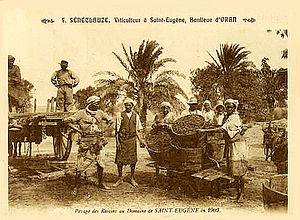
Vendange en 1909 au domaine Saint-Eugène à Oran
La viticulture en Algérie remonte à l'Antiquité et particulièrement à la colonisation romaine. À l'époque de la colonisation française et des départements français d’Algérie, le vignoble de l'Algérie a atteint 396 000 hectares pour une production annuelle de vin allant jusqu'à 18 millions d'hectolitres. L’Algérie reste aujourd'hui le 2ᵉ producteur de vin en Afrique derrière l'Afrique du Sud.